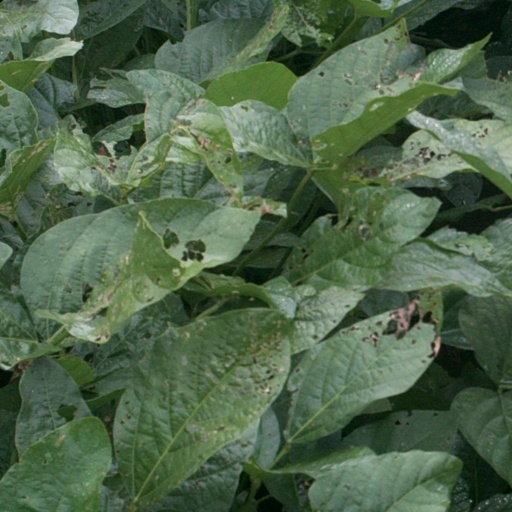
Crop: soybean